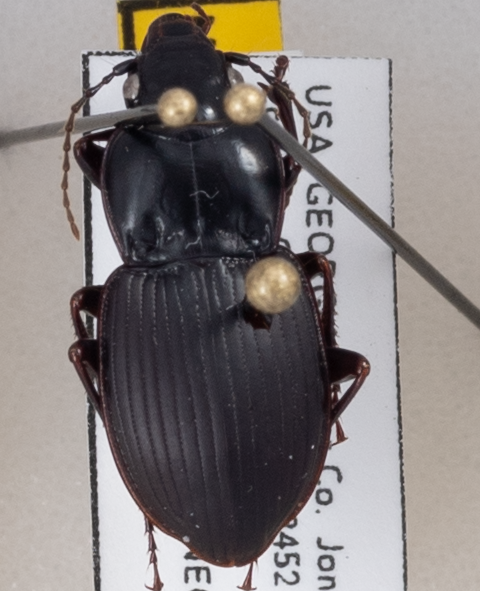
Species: Cyclotrachelus sigillatus
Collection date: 2022-05-10
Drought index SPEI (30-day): -0.9
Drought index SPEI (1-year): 0.32
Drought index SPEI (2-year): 0.8